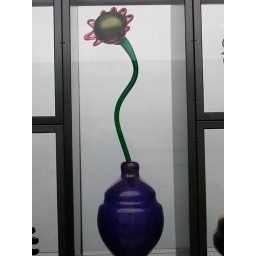
The wall of glass on the over pass between the Tacoma history museum and the museum of Glass.